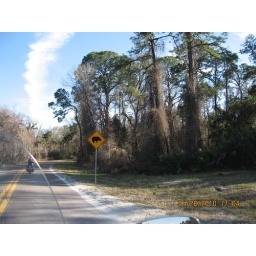
here is a sign you don't see everyday in Indiana where we are from.. yep that's a bear sign..